Aristotle's Masterpiece

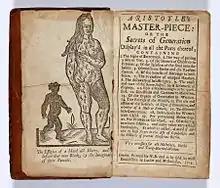
Frontispiece and contents page from 1704 edition of "Aristotle's Masterpiece"

Aristotle's Masterpiece, also known as The Works of Aristotle, the Famous Philosopher, is a sex manual and a midwifery book that was popular in England from the early modern period through to the nineteenth century. It was first published in 1684 and written by an unknown author who falsely claimed to be Aristotle. As a consequence the author is now described as a Pseudo-Aristotle, the collective name for unidentified authors who masqueraded as Aristotle. Some claim that the book was banned in Britain until the 1960s, although there was no provision in the UK for "banning" books as such. However, reputable publishers and booksellers might have been cautious about selling "Aristotle's Masterpiece", at least in the wake of the 1857 Obscene Publications Act.